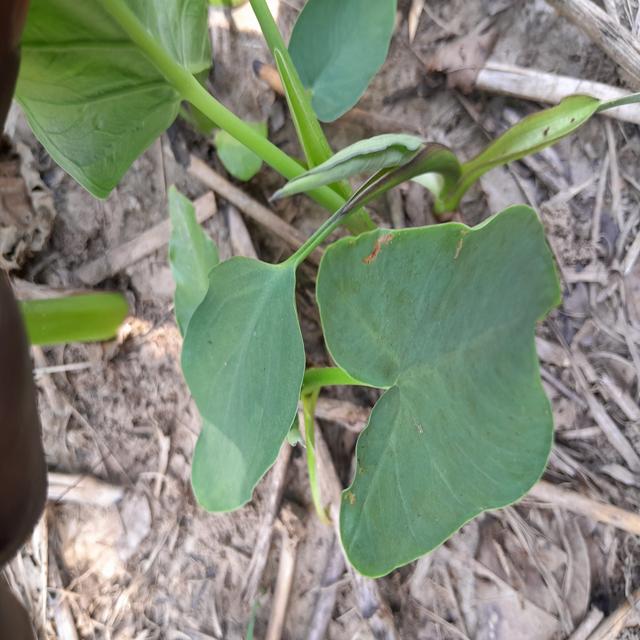
Label: Healthy